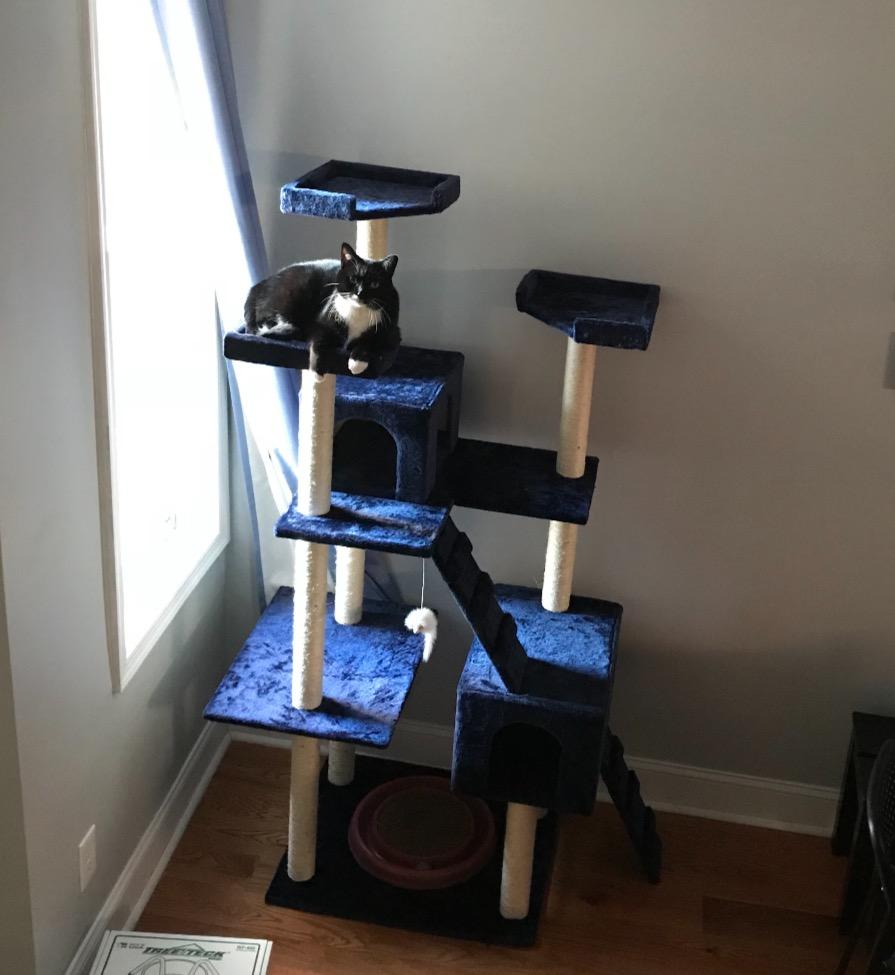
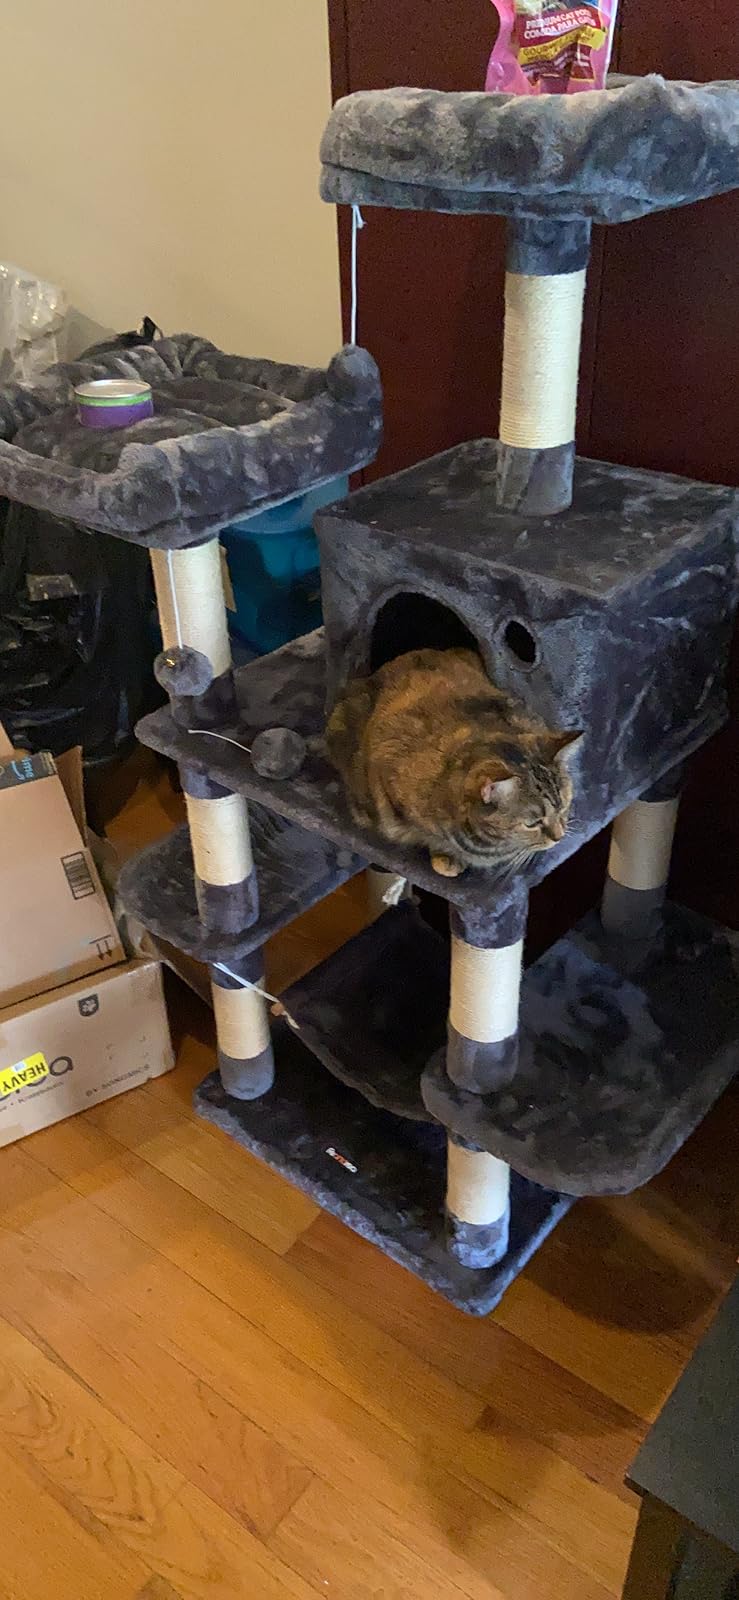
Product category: items_cat tree
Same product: no